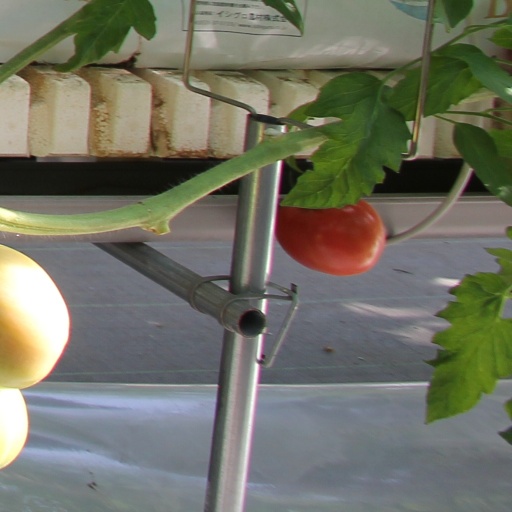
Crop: tomato